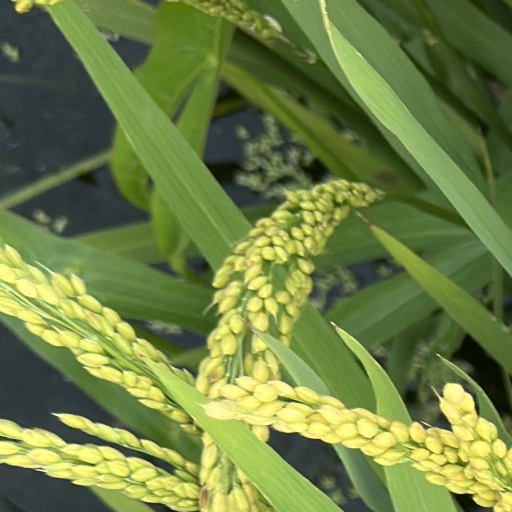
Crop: rice